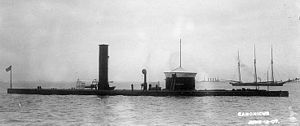
Kystpanserskib / Lande og skibe
Kystpanserskibe var krigsskibe, der var beregnet til tjeneste i kystnære farvande. Lige som de søgående panserskibe var de beskyttet af panser, men de adskilte sig ved at have lavere rækkevidde og fart. Denne prioritering betød, at man med et lille deplacement kunne få skibe med stor slagkraft og god beskyttelse. De var typisk mindre end de søgående panserskibe og havde deplacementer fra 1.000 til 8.000 tons.